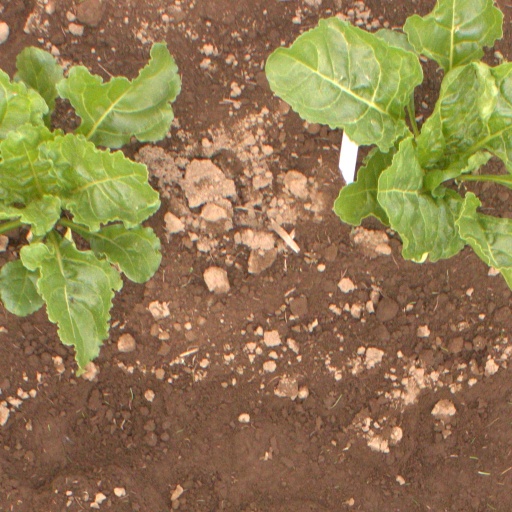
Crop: sugar beet